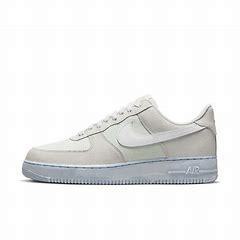
Brand: Nike
Model: Force 1 LV8